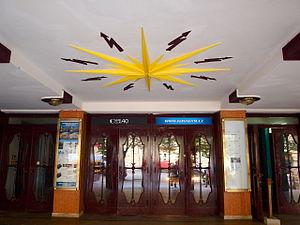
Radiopalác est un bâtiment rondocubiste de Prague. L’entrée principale du palais se trouve dans la rue Vinohradská et les entrées latérales Rue Blanická n ° 1789/26 et Sázavská 1790/25, dans le quartier de Vinohrady.